Farnsworth–Munsell 100 hue test

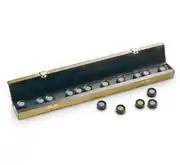
A physical set of tiles for the D15 hue color test.

The tiles are arranged in four rows based on color hue. The rows cover orange/magenta hues, yellow/green hues, blue/purple and purple/magenta hues, in that order. The physical derivative of the test is given on a black background to isolate and accentuate color hues, which are round and roughly an inch in diameter. The digital derivative of the test is based on square hue images, which are also presented on a black background, but can vary in size based on monitor, resolution, zoom and a variety of other external settings and variables. The digital distribution of the 100 Hues test is far more popular given its easy access for little or no licensing fee, and an apparent level of accuracy for most audiences. Taking the physical hue test under experimentally sound conditions (see Testing Environment) is far more accurate but the high price of the physical test kit is often prohibitive.